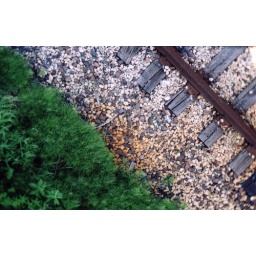
photos from my Pentax SLR ... railroad tracks below bike trail bridge